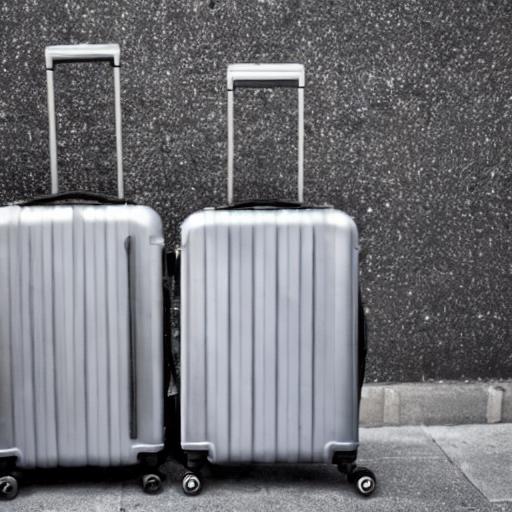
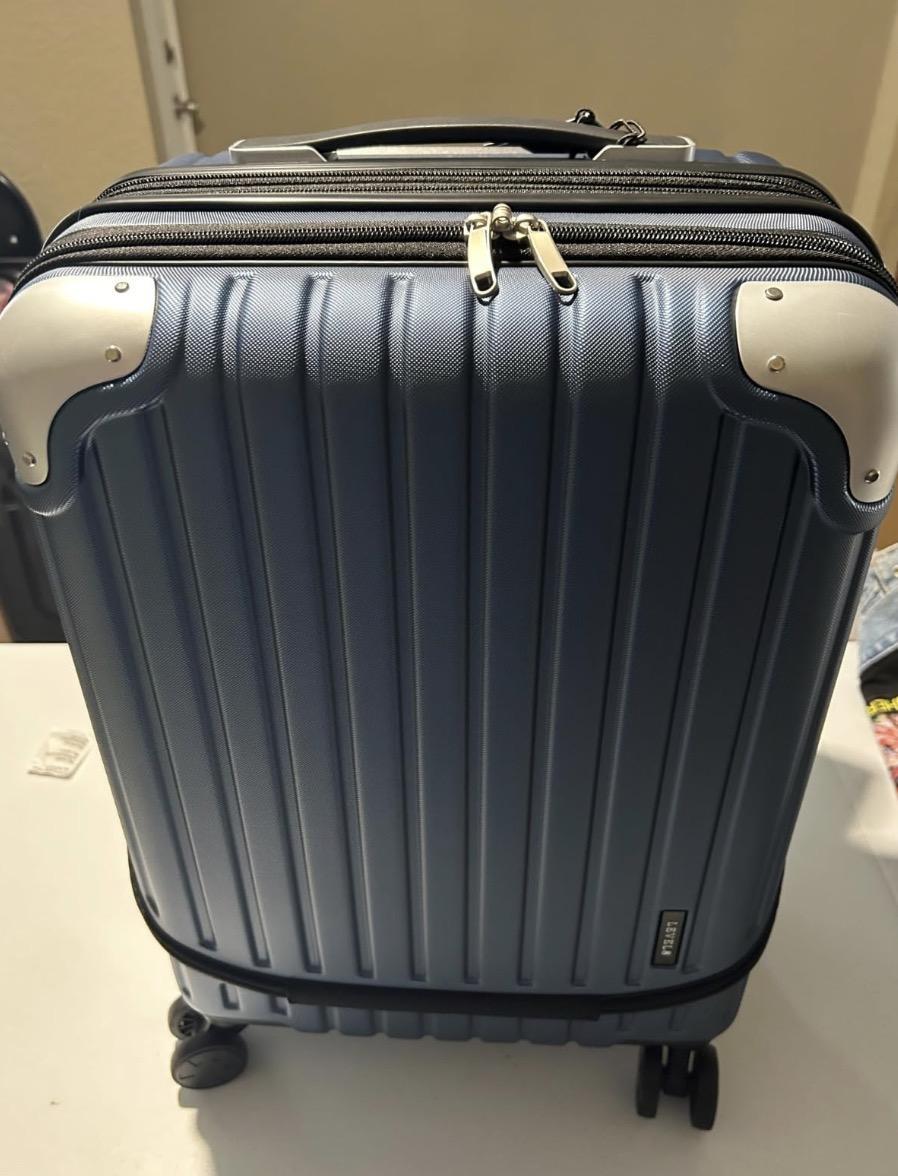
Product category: items_tea
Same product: no